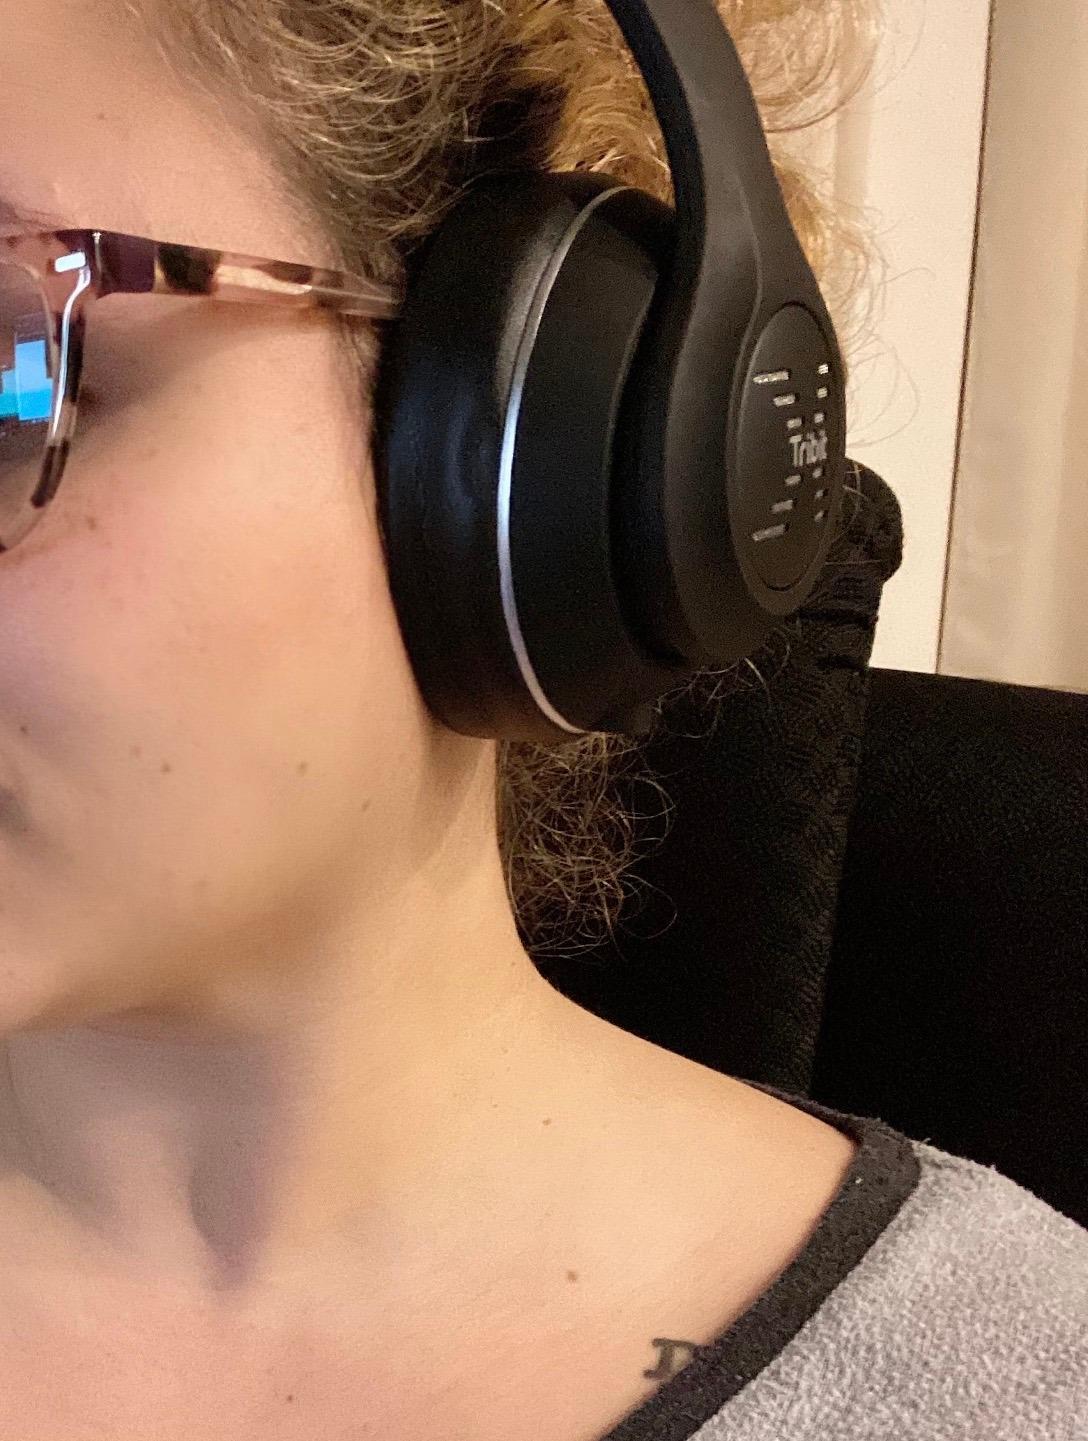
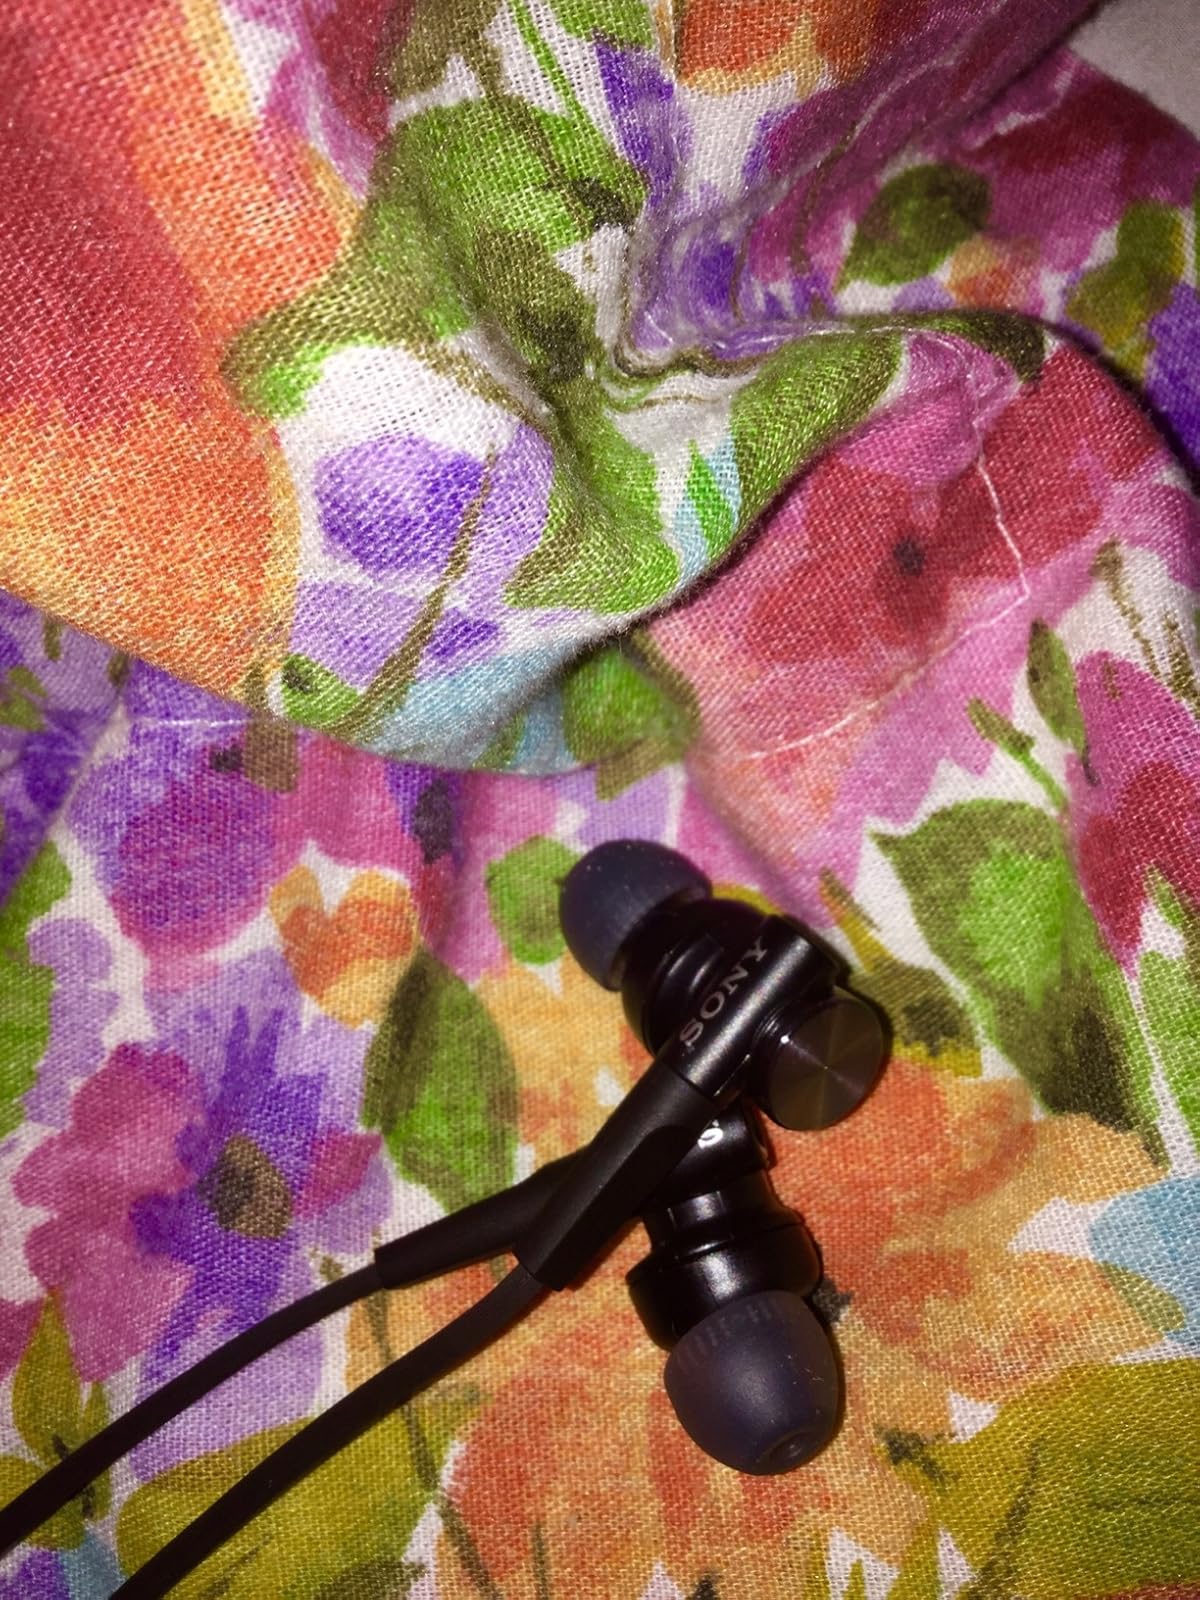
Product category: headphones
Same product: no